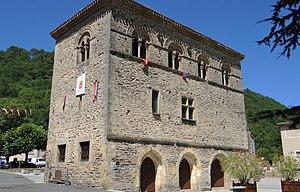
Burlats - Pavillon d'Adélaïde
Le prieuré de Burlats est un ensemble architectural homogène de l'art roman. Il est situé dans la commune de Burlats, dans le département français du Tarn en région Occitanie.